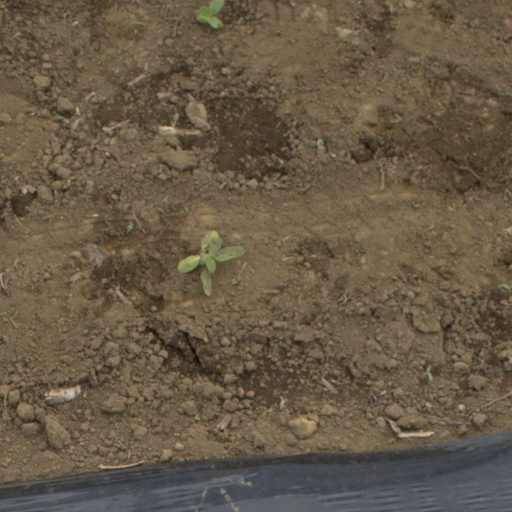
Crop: Jerusalem artichoke